Lifford Courthouse

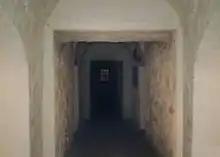
Donegal's County Gaol in the basement of the Old Courthouse

Transportation was a common punishment in Lifford, with many sent by boat to colonies overseas. Crimes in the courthouse that warranted a sentence of transportation include "stealing 2 caps", "stealing a handkerchief and blankets" and "stealing 5 chickens and 2 hens". Public hangings were also a common spectacle. One hanging in 1831 alone is reported as drawing a crowd of around 12 thousand men, women and children.